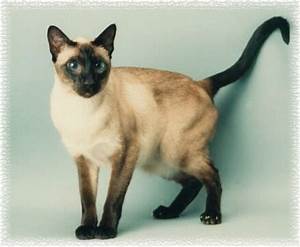
Label: cat